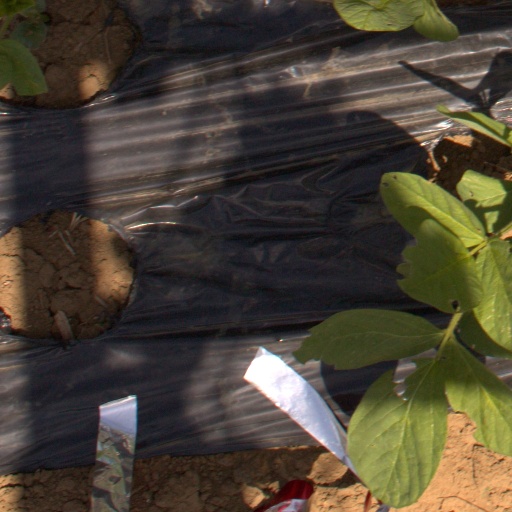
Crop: Jerusalem artichoke